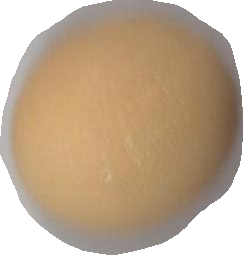
Variety: Grobogan